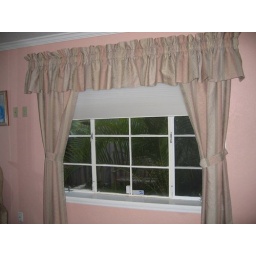
window in the master bedroom looking out to a little garden with a bench. (possible outside place for cats!)